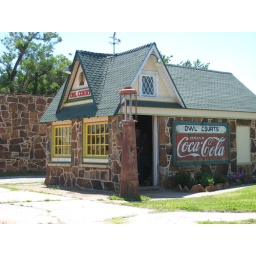
in Britton, Oklahoma using Oklahoma's red rock for building materials.